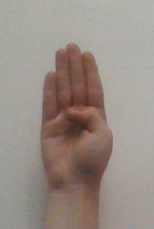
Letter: kaaf